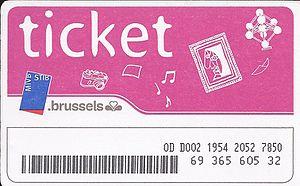
Nouveau ticket avec une puce de la STIB Dansk: Ny ticket med en chip fra STIB
Le métro de Bruxelles est un moyen de transport en commun rapide desservant une grande partie de la région de Bruxelles-Capitale en Belgique. Il consiste en quatre lignes de métro lourd en site propre, les lignes 1, 2, 5 et 6, totalisant 39,9 de kilomètres de voies, dont 37,5 km souterraines. Le réseau prémétro consiste en trois lignes de trams partiellement souterraines qui offrent, sur la majeure partie de leurs parcours, un service comparable à celui du métro. Le métro possède cinquante-neuf stations de métro lourd, quinze de prémétro, sept ayant une correspondance avec une autre ligne. Avec 39,9 km, il est classé 92ᵉ du monde en longueur.
La Société des transports intercommunaux de Bruxelles généralement abrégée STIB, en néerlandais Maatschappij voor het Intercommunaal Vervoer te Brussel, est un organisme d’intérêt public bruxellois de transport public.